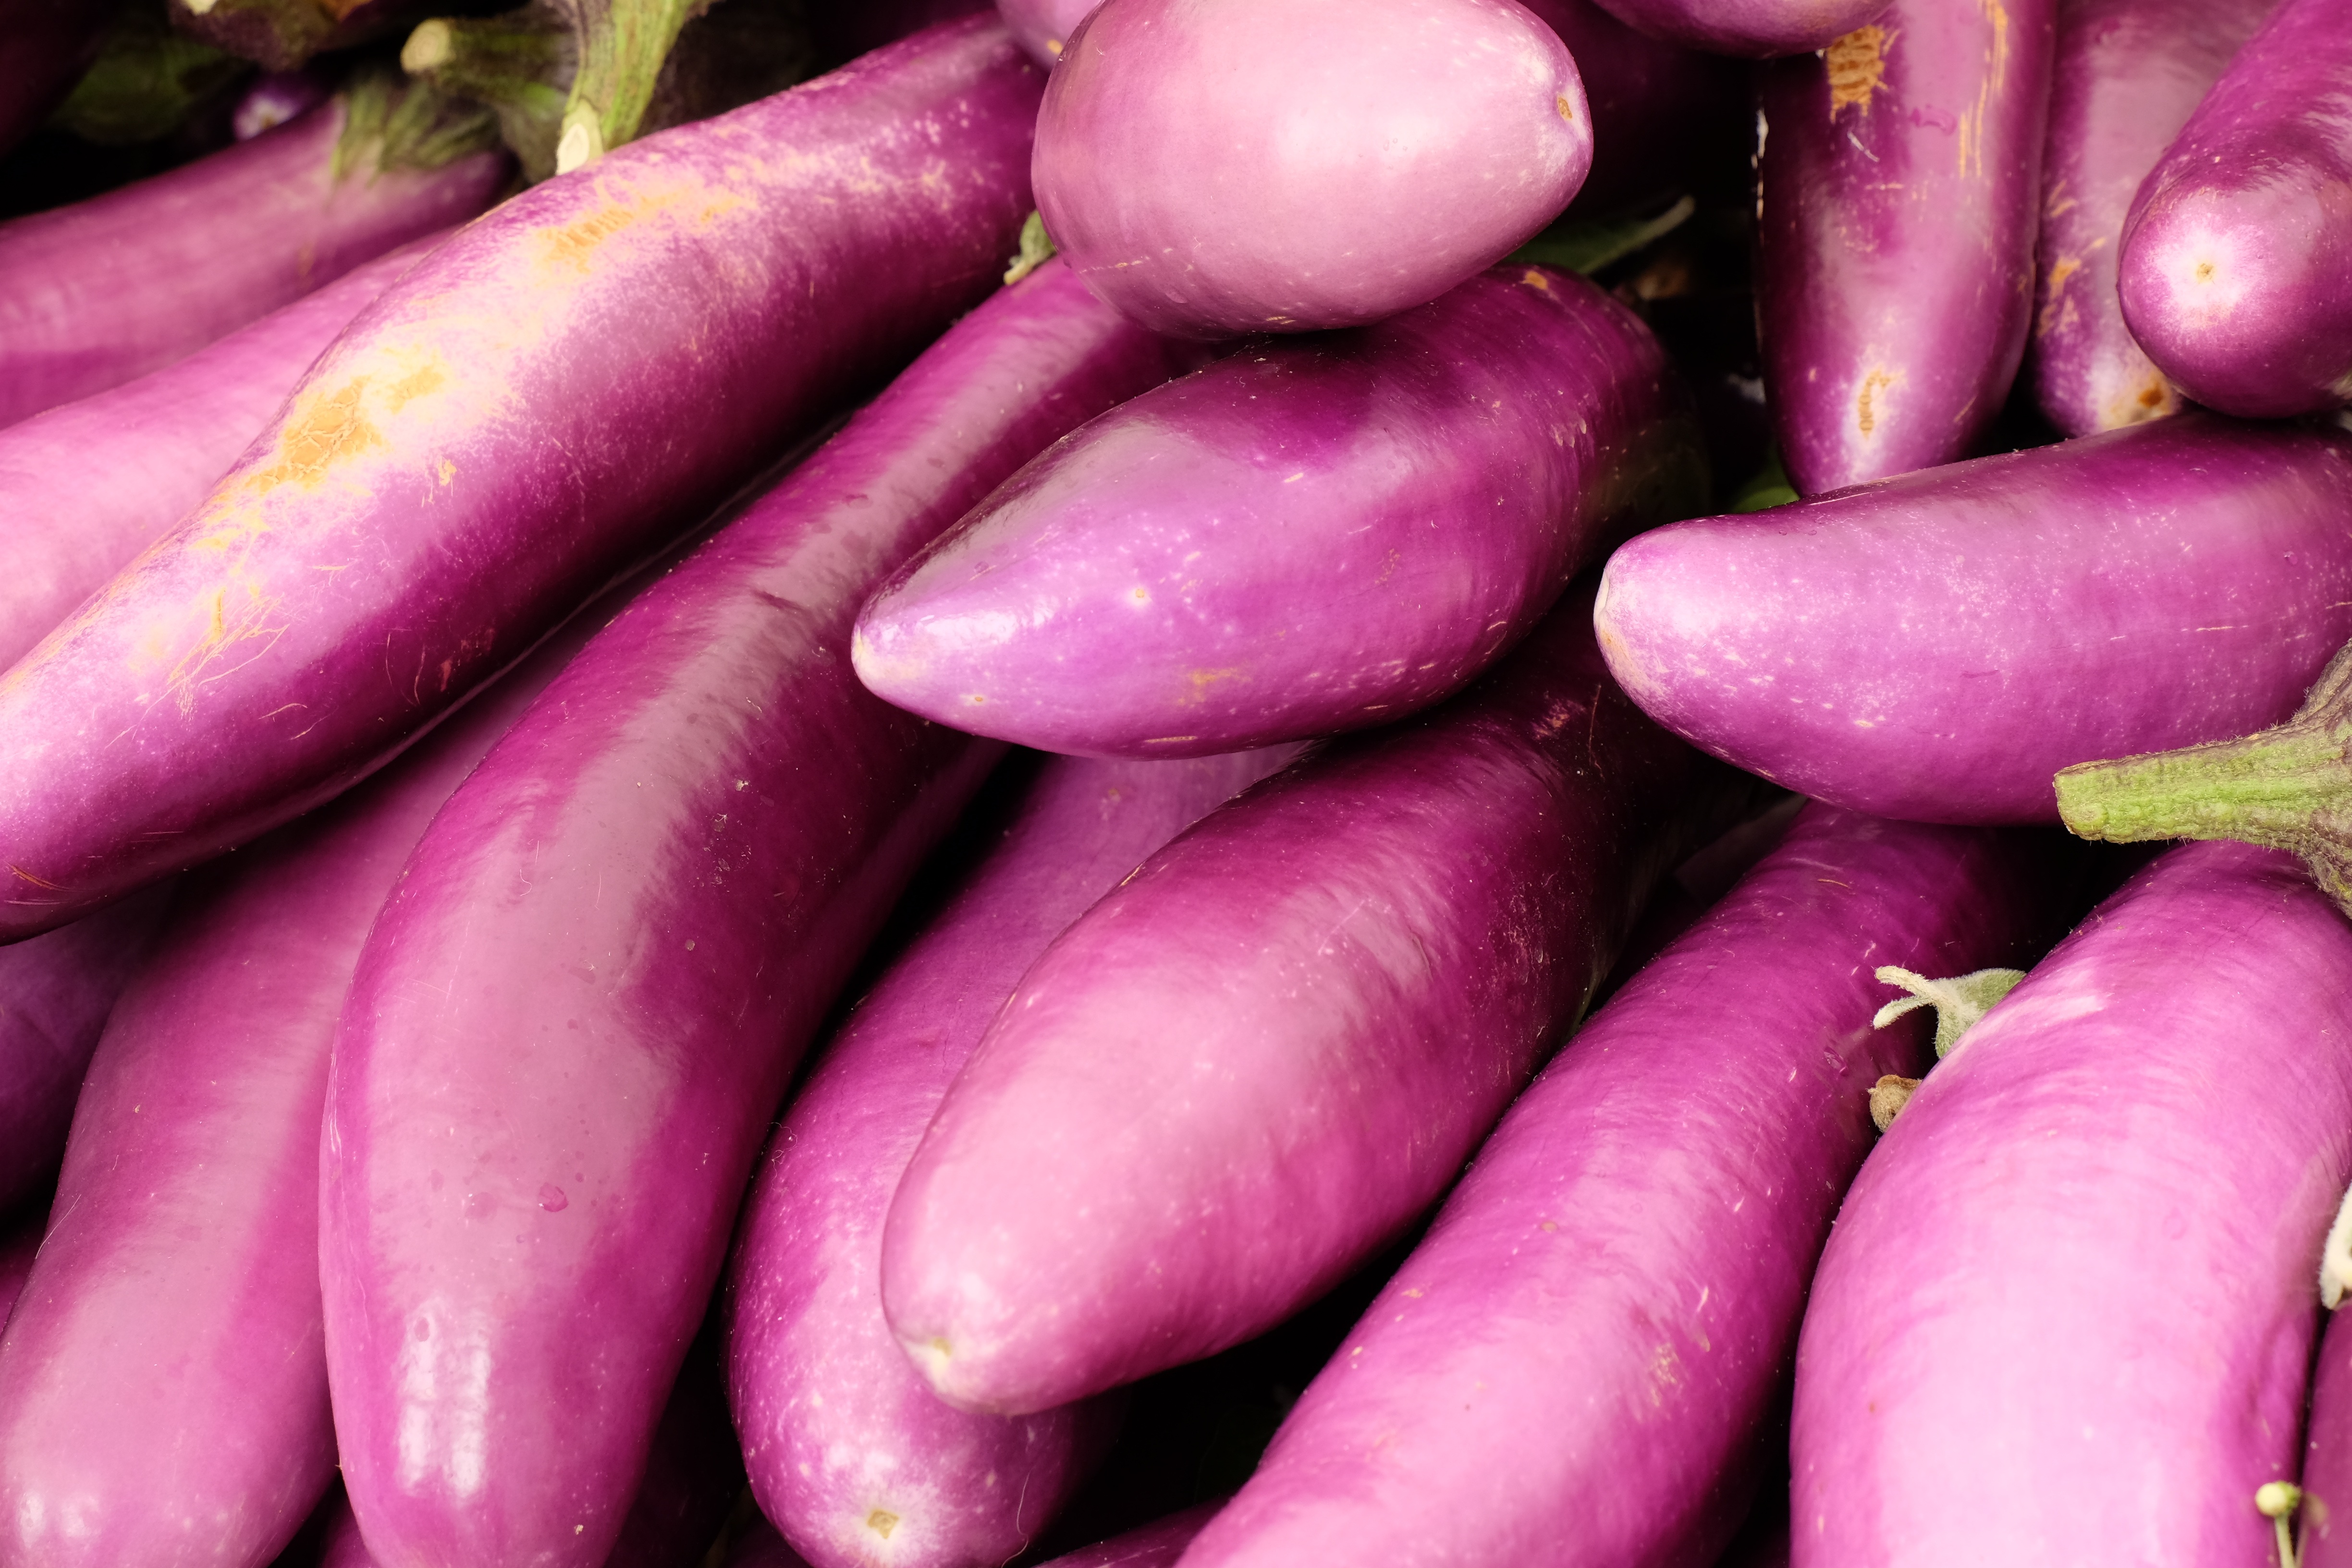
food, produce, vegetable, healthy, radish, vegetables, eggplant